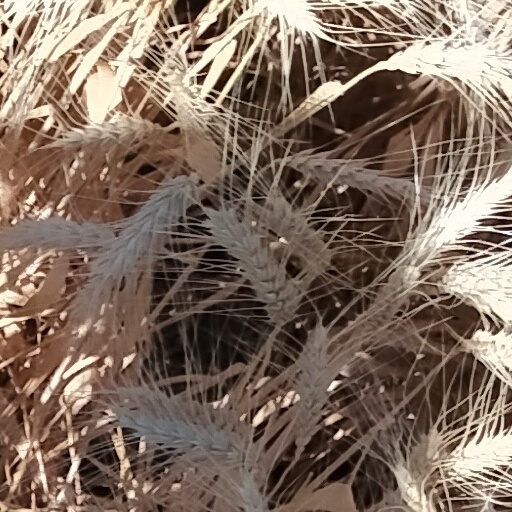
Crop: wheat